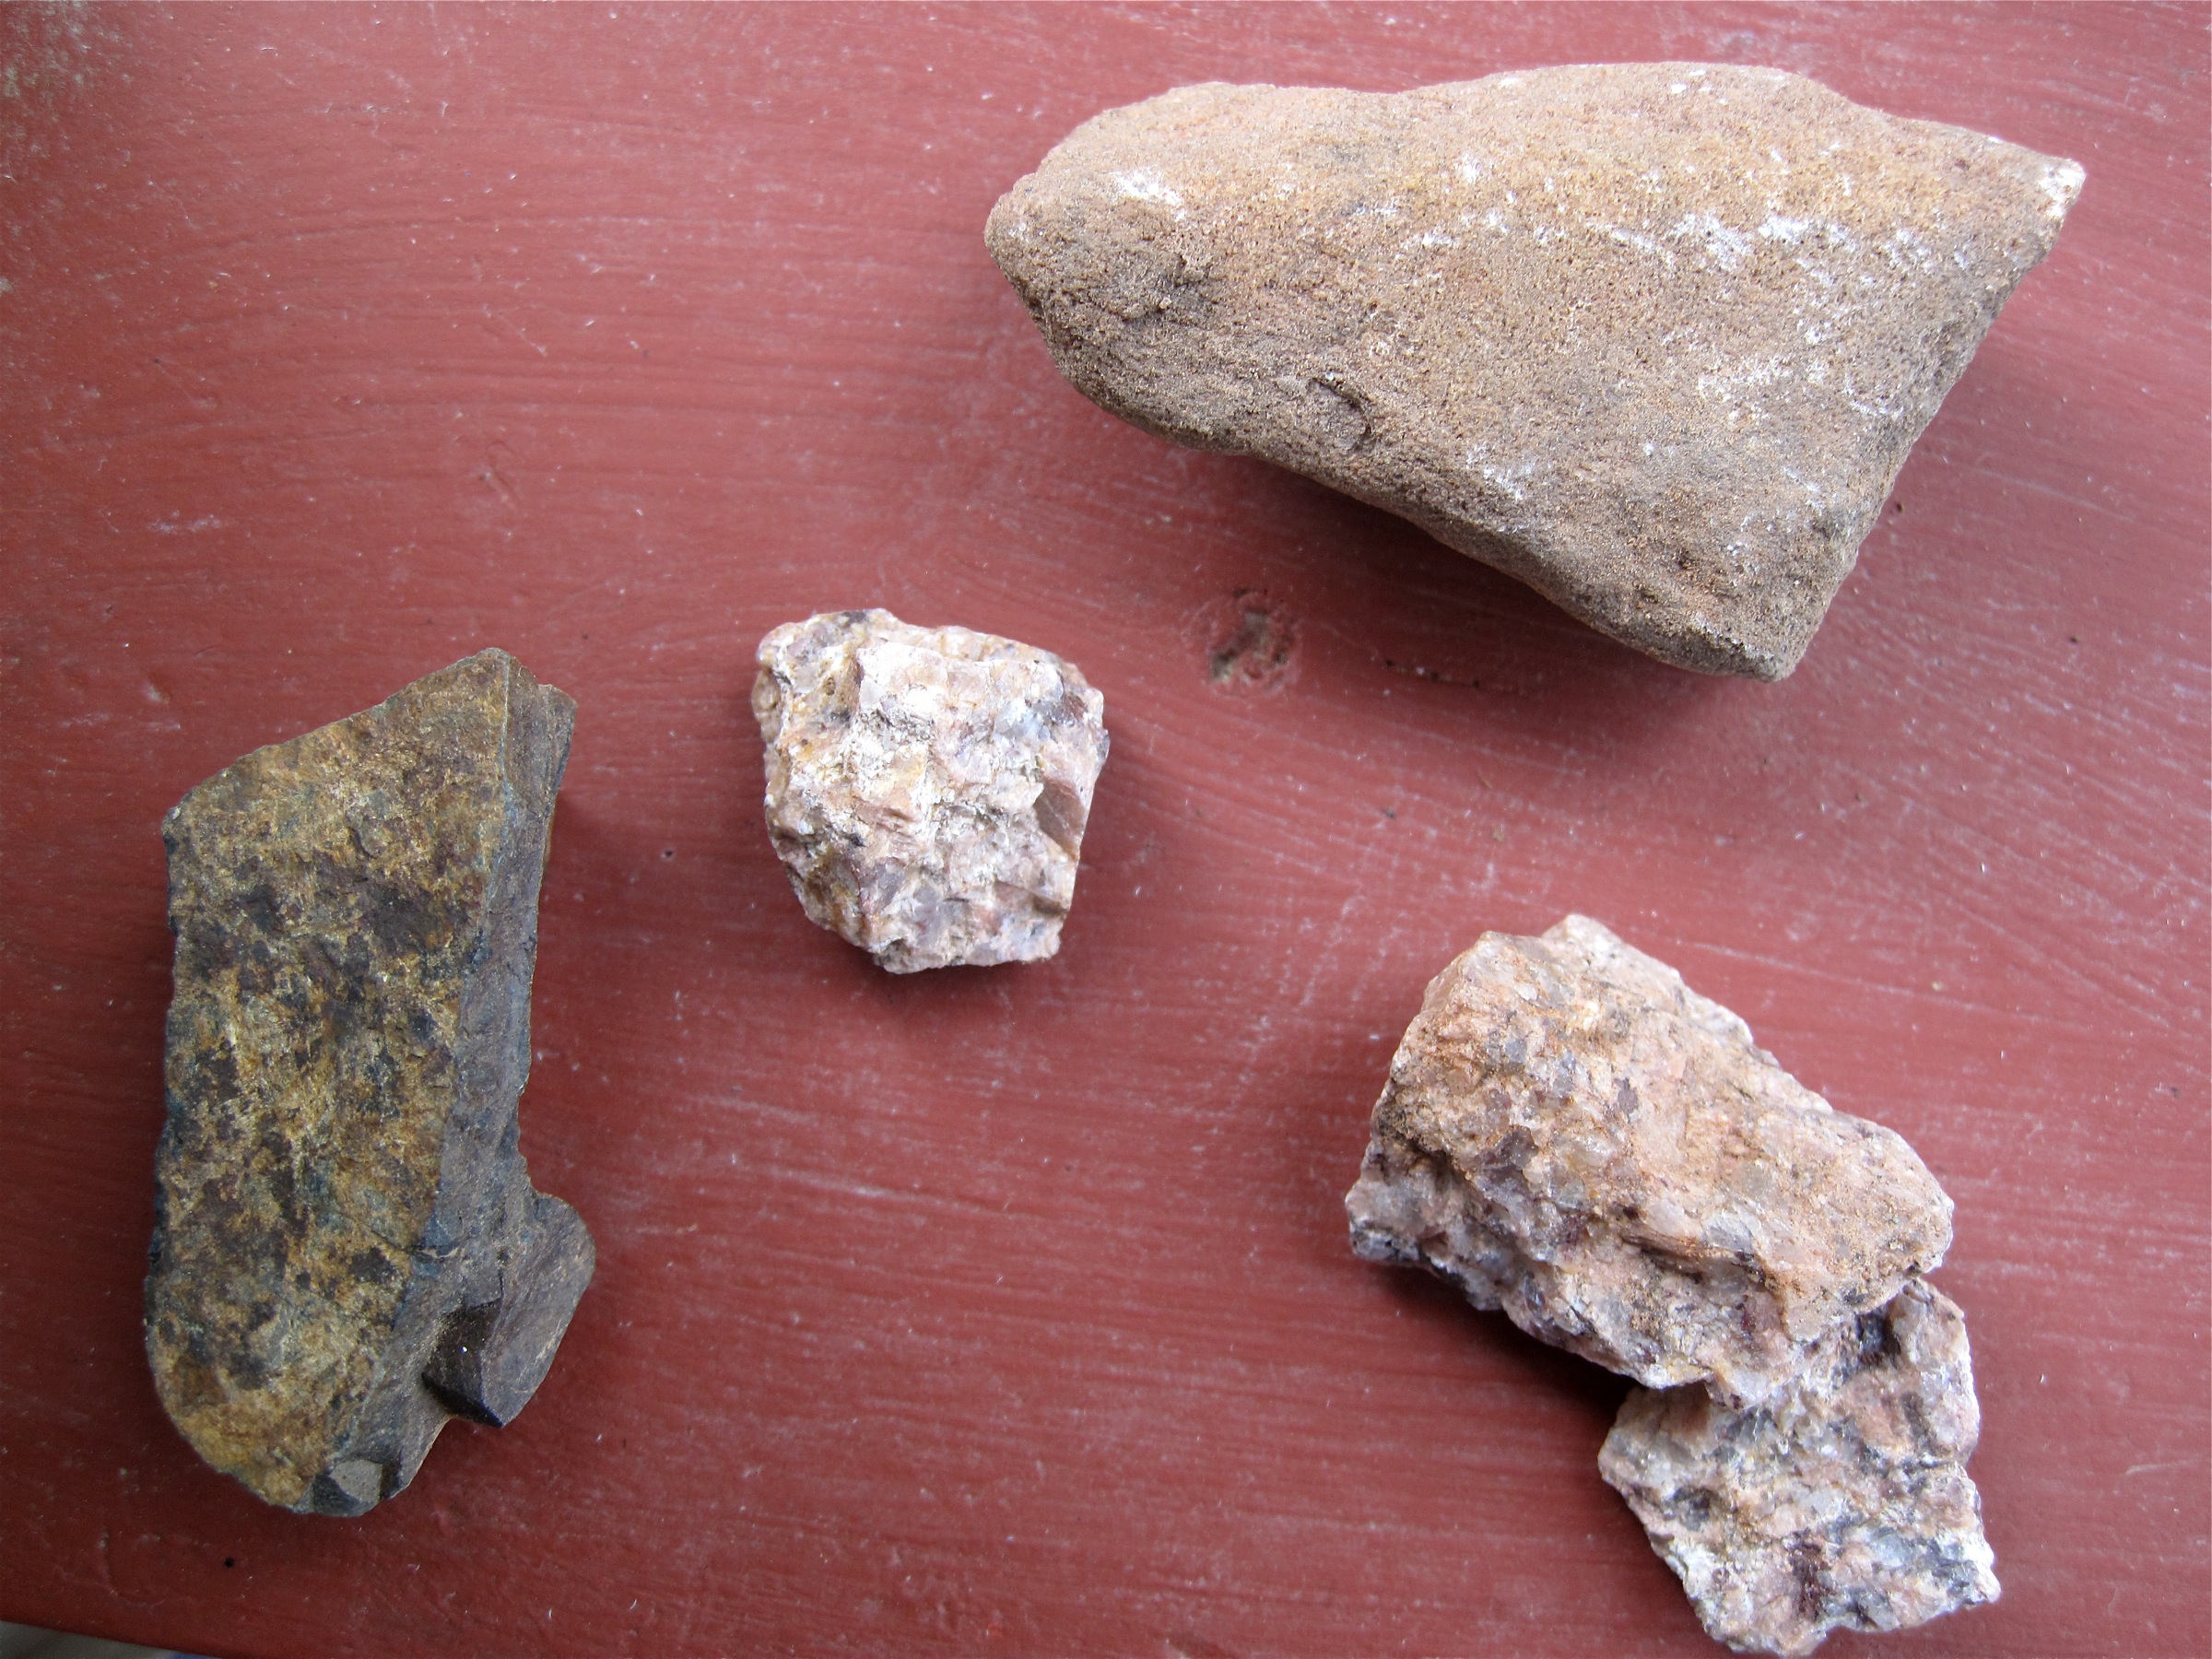
rock, material, mineral, stone tool, igneous rock